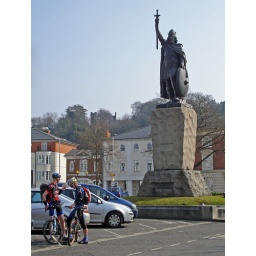
Albion's legendary king stands guard over two cyclists, a car park and a Park'N'Ride bus stop